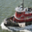
Label: ship